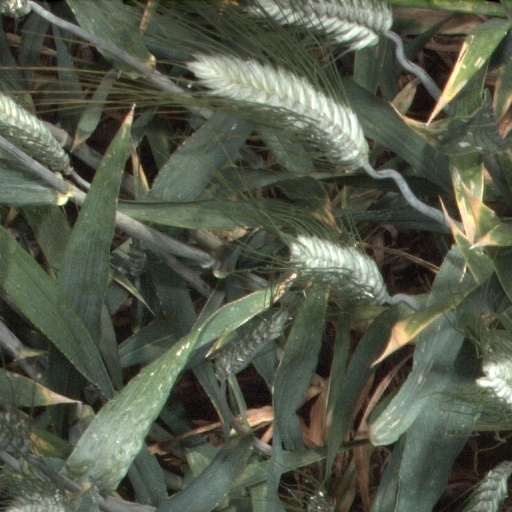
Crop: wheat